Dave Clawson

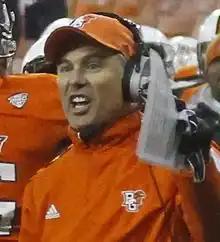
Clawson at the 2012 Military Bowl

On November 7, 2012, he led the Falcons to an upset victory against division rival Ohio Bobcats 26–14. The special teams had two blocked punts and forced two bad snaps. One of the bad snaps rolled into the Ohio endzone, resulting in a safety. The Falcons took advantage of these turnovers and scored 19 points (2 Touchdowns, 1 Field Goal, and 1 Safety). With the win, BG moved into 2nd place in the MAC East Division, where they remained for the rest of the season.